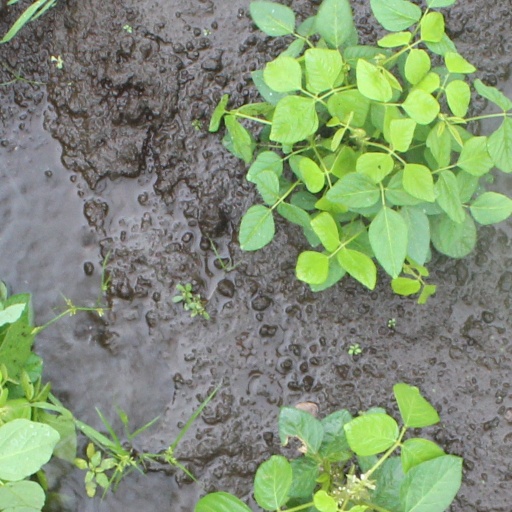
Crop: soybean